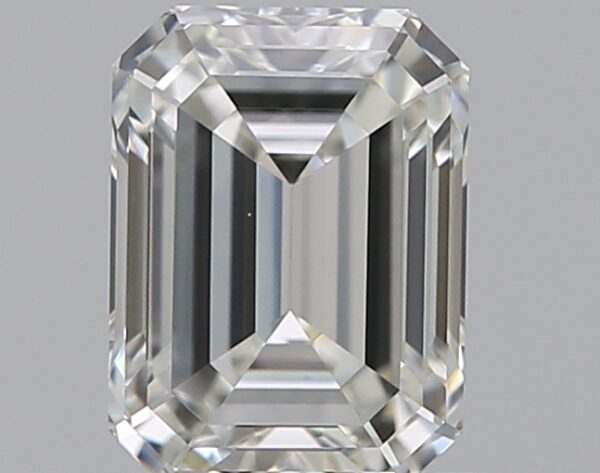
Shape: emerald
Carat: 0.7
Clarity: VVS1
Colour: H
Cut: EX
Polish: EX
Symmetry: EX
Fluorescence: F
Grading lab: GIA
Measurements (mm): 5.77 x 4.27 x 2.91